José Foralosso

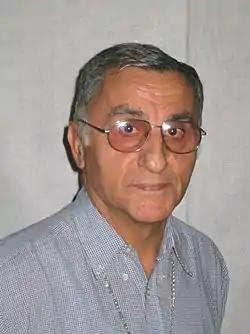

Giuseppe "José" Foralosso (March 15, 1938 – August 22, 2012) was the Roman Catholic bishop of the Roman Catholic Diocese of Marabá, Brazil.